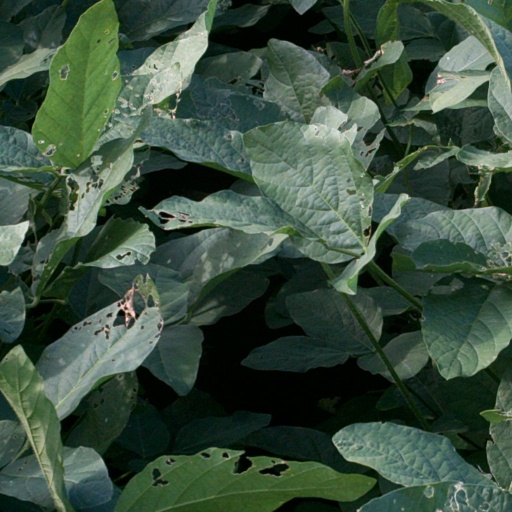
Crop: soybean